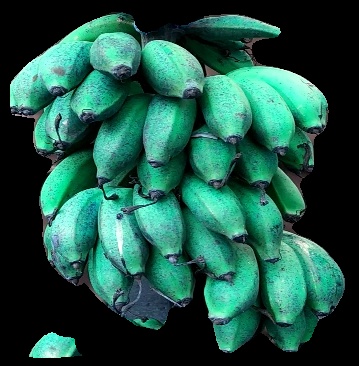
Variety: rasbale
Grade: grade3